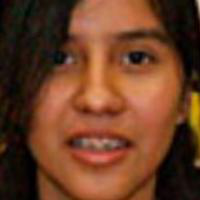
Age group: age 11-20